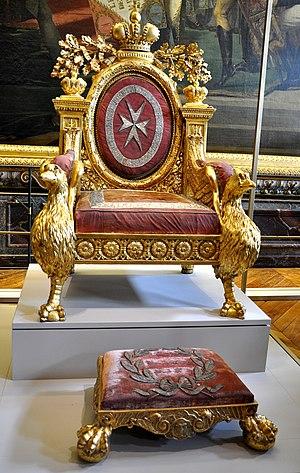
Devenu grand maître de l'Ordre de Malte en 1799, l'empereur de Russie Paul Ier fait réaliser pour la chapelle des Chevaliers, élevée près du palais Vorontsov à Saint-Pétersbourg, ce trône en bois doré et sculpté destiné à magnifier sa nouvelle dignité. l'ouvrage est confié à Telesforo Bonaveri sur un dessin de l'architecte néo-classique Giacomo Quarenghi (1744-1817), chargé de la construction du sanctuaire. Deux rapaces aux ailes largement déployées servent d'accotoirs. Leurs serres reposent sur des patins aplatis.